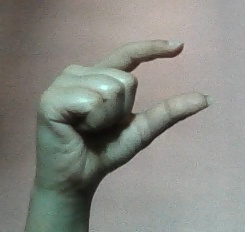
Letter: dal